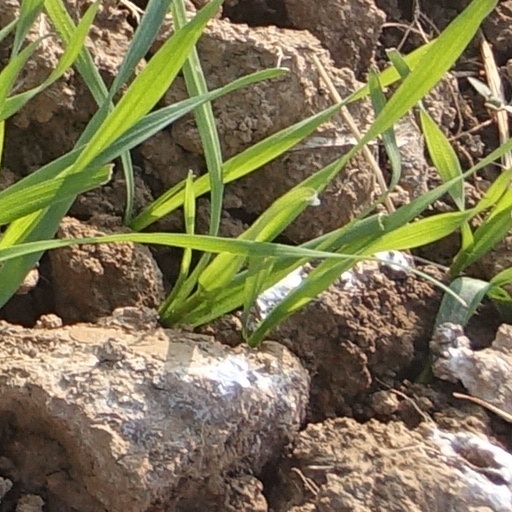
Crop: wheat